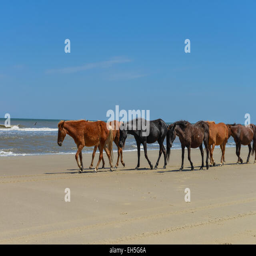
mustangs wild horses on the beach